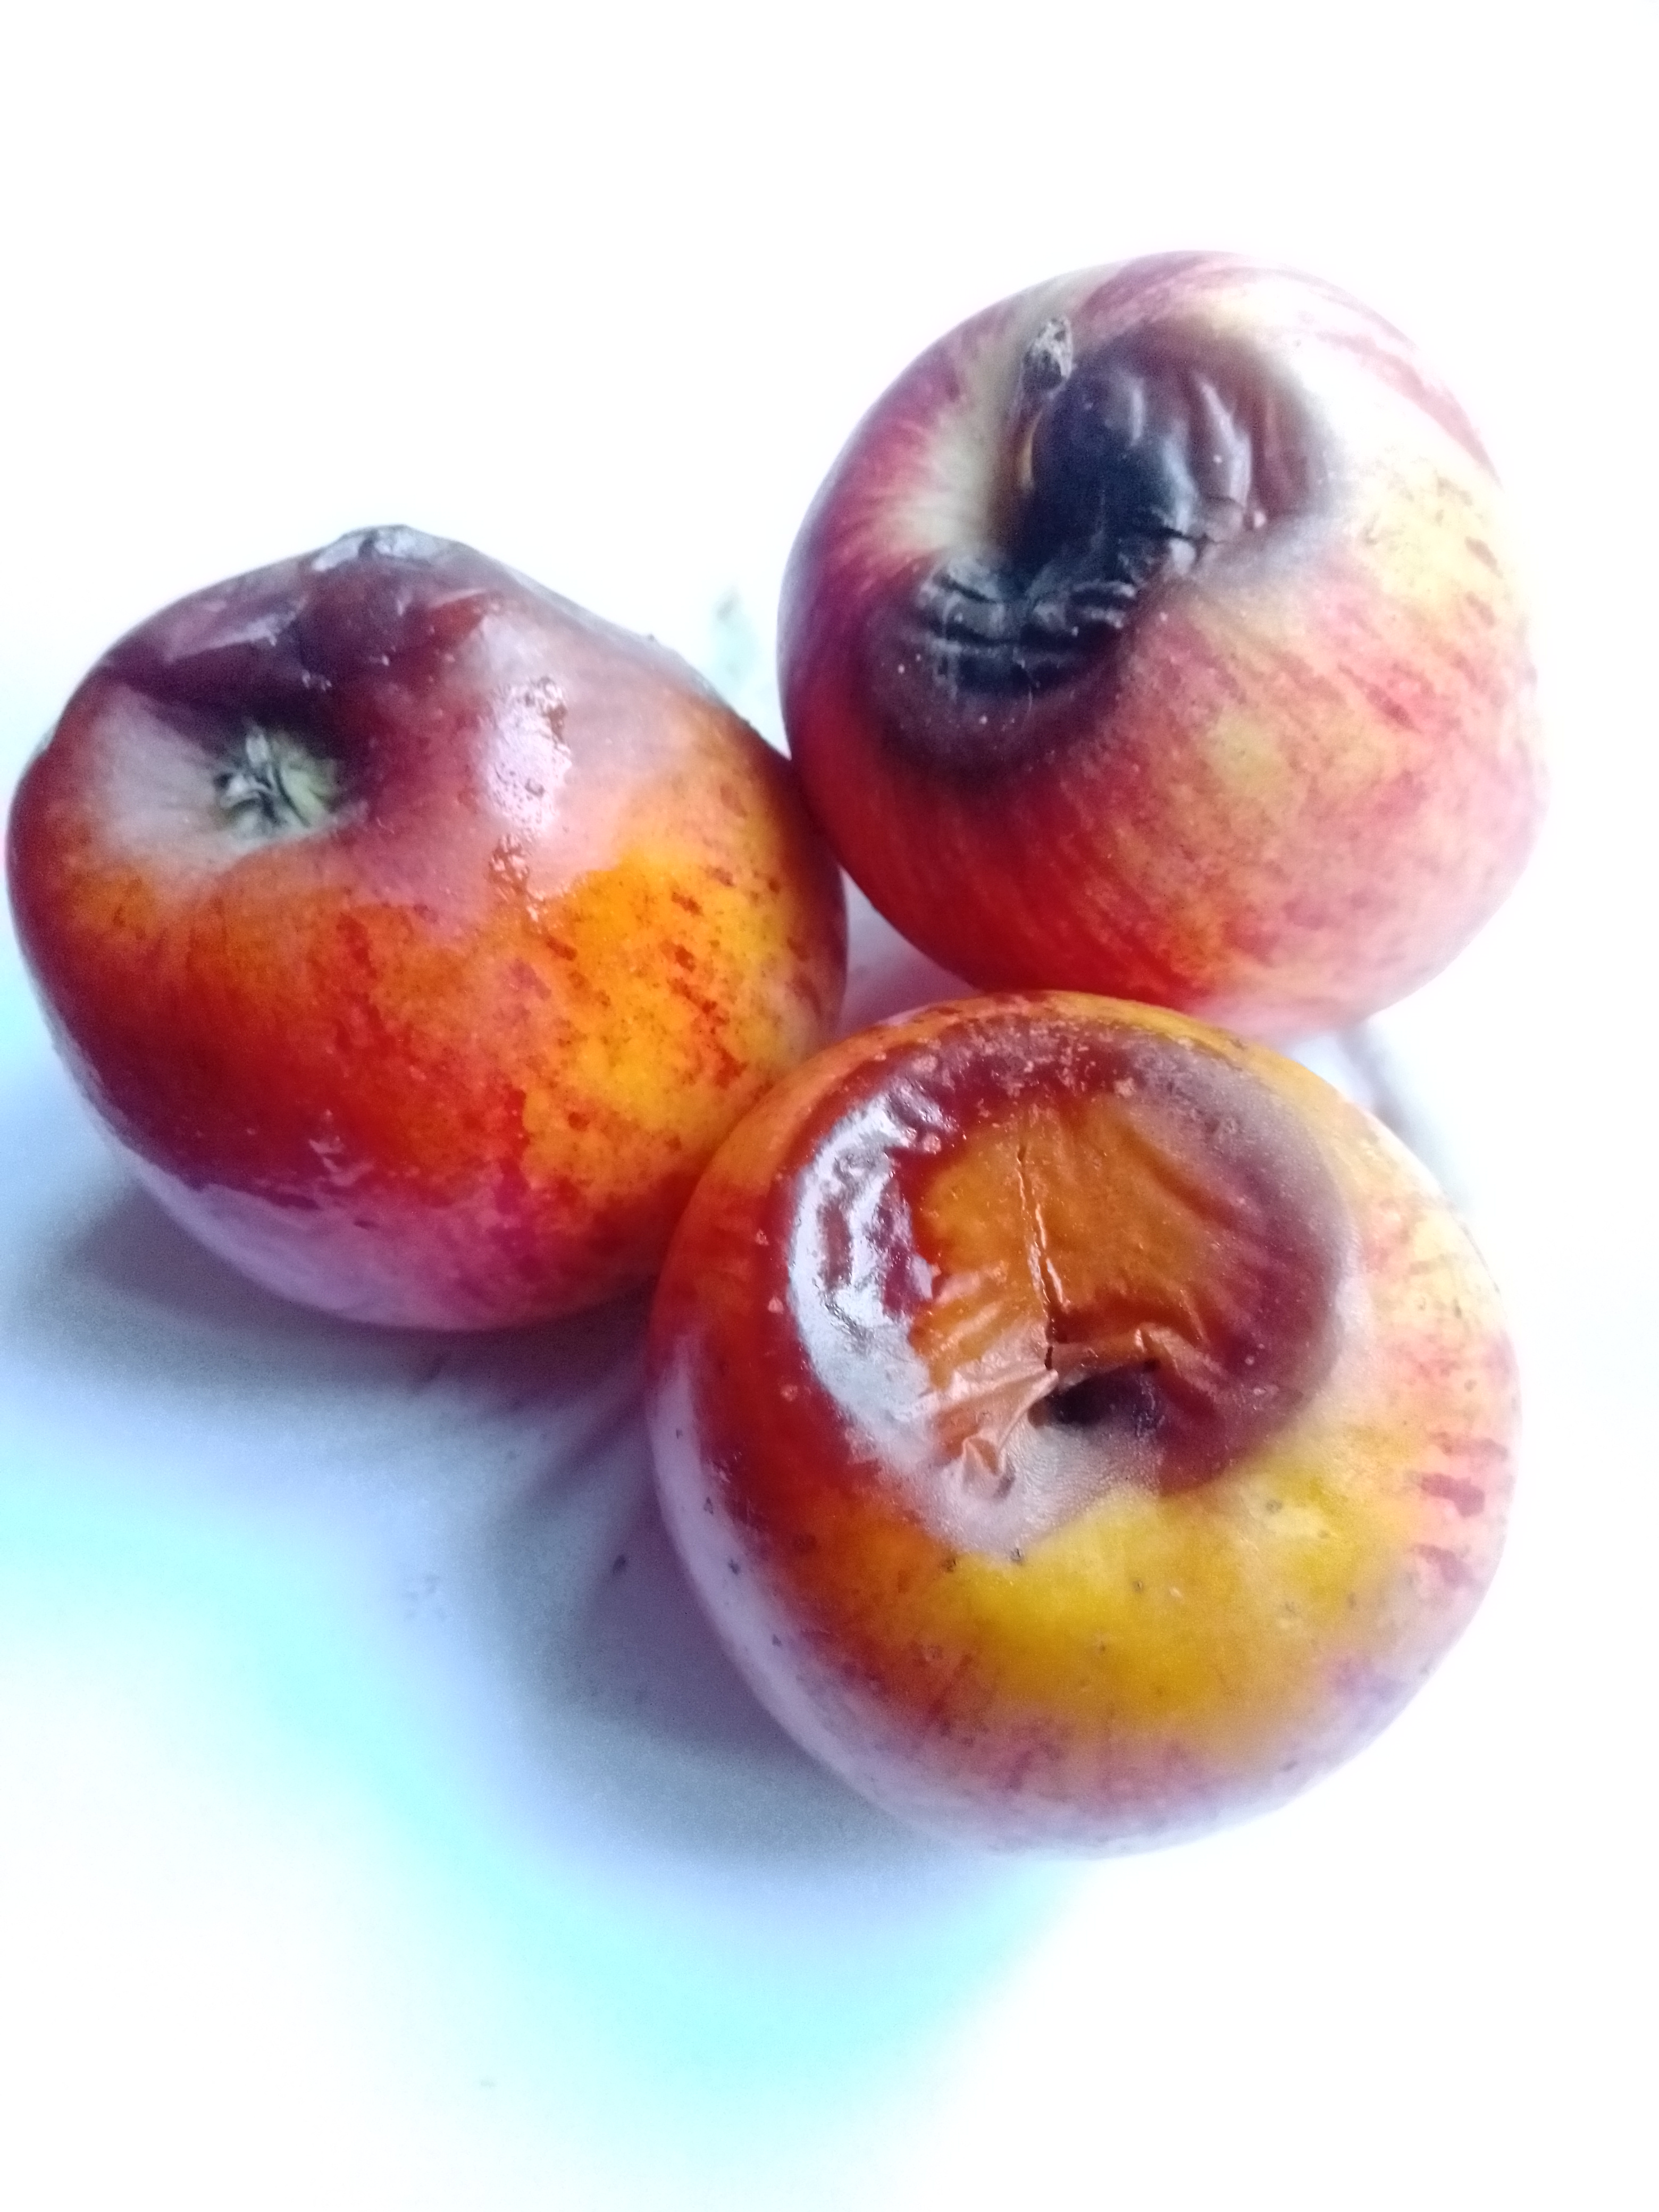
Fruit: apple
Condition: rotten